Watertown, Ohio

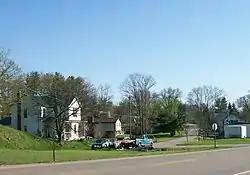
The Watertown Historic District in 2010.

Watertown is an unincorporated community in southwestern Watertown Township, Washington County, Ohio, United States. It has a post office with the ZIP code 45787. It lies near the intersection of State Routes 339 and 676 near Wolf Creek, which meets the Muskingum River at Waterford to the north.